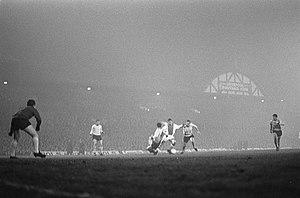
Liverpool est un club de football anglais fondé le 13 aout 1892 et installé dans la ville de Liverpool, dans le nord-ouest de l'Angleterre. Il évolue à Anfield depuis sa création. Ses joueurs s'entraînent à Melwood et sont surnommés les Reds. L'emblème du club est le Liver bird ; son hymne et sa devise, You'll Never Walk Alone, est devenu un chant mondialement connu.